Pierre-Joseph Proudhon

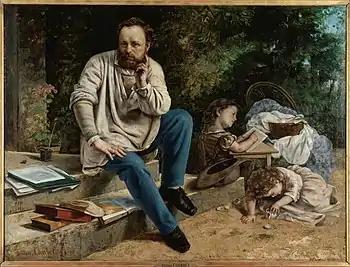
"Proudhon and His Children" by Gustave Courbet, 1865

In Spain, Ramón de la Sagra established the anarchist journal "El Porvenir" in La Coruña in 1845 which was inspired by Proudhon's ideas. Catalan politician Francesc Pi i Margall became the principal translator of Proudhon's works into Spanish and later briefly became President of Spain in 1873 while being the leader of the Federal Democratic Republican Party. According to George Woodcock, "[t]hese translations were to have a profound and lasting effect on the development of Spanish anarchism after 1870, but before that time Proudhonian ideas, as interpreted by Pi, already provided much of the inspiration for the federalist movement which sprang up in the early 1860s". According to the "Encyclopædia Britannica", "[d]uring the Spanish revolution of 1873, Pi i Margall attempted to establish a decentralized, or 'cantonalist,' political system on Proudhonian lines".